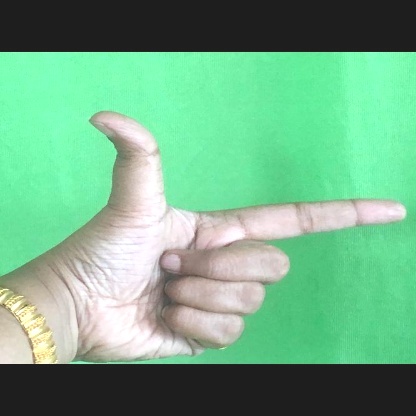
Mudra: Chandrakala